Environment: real
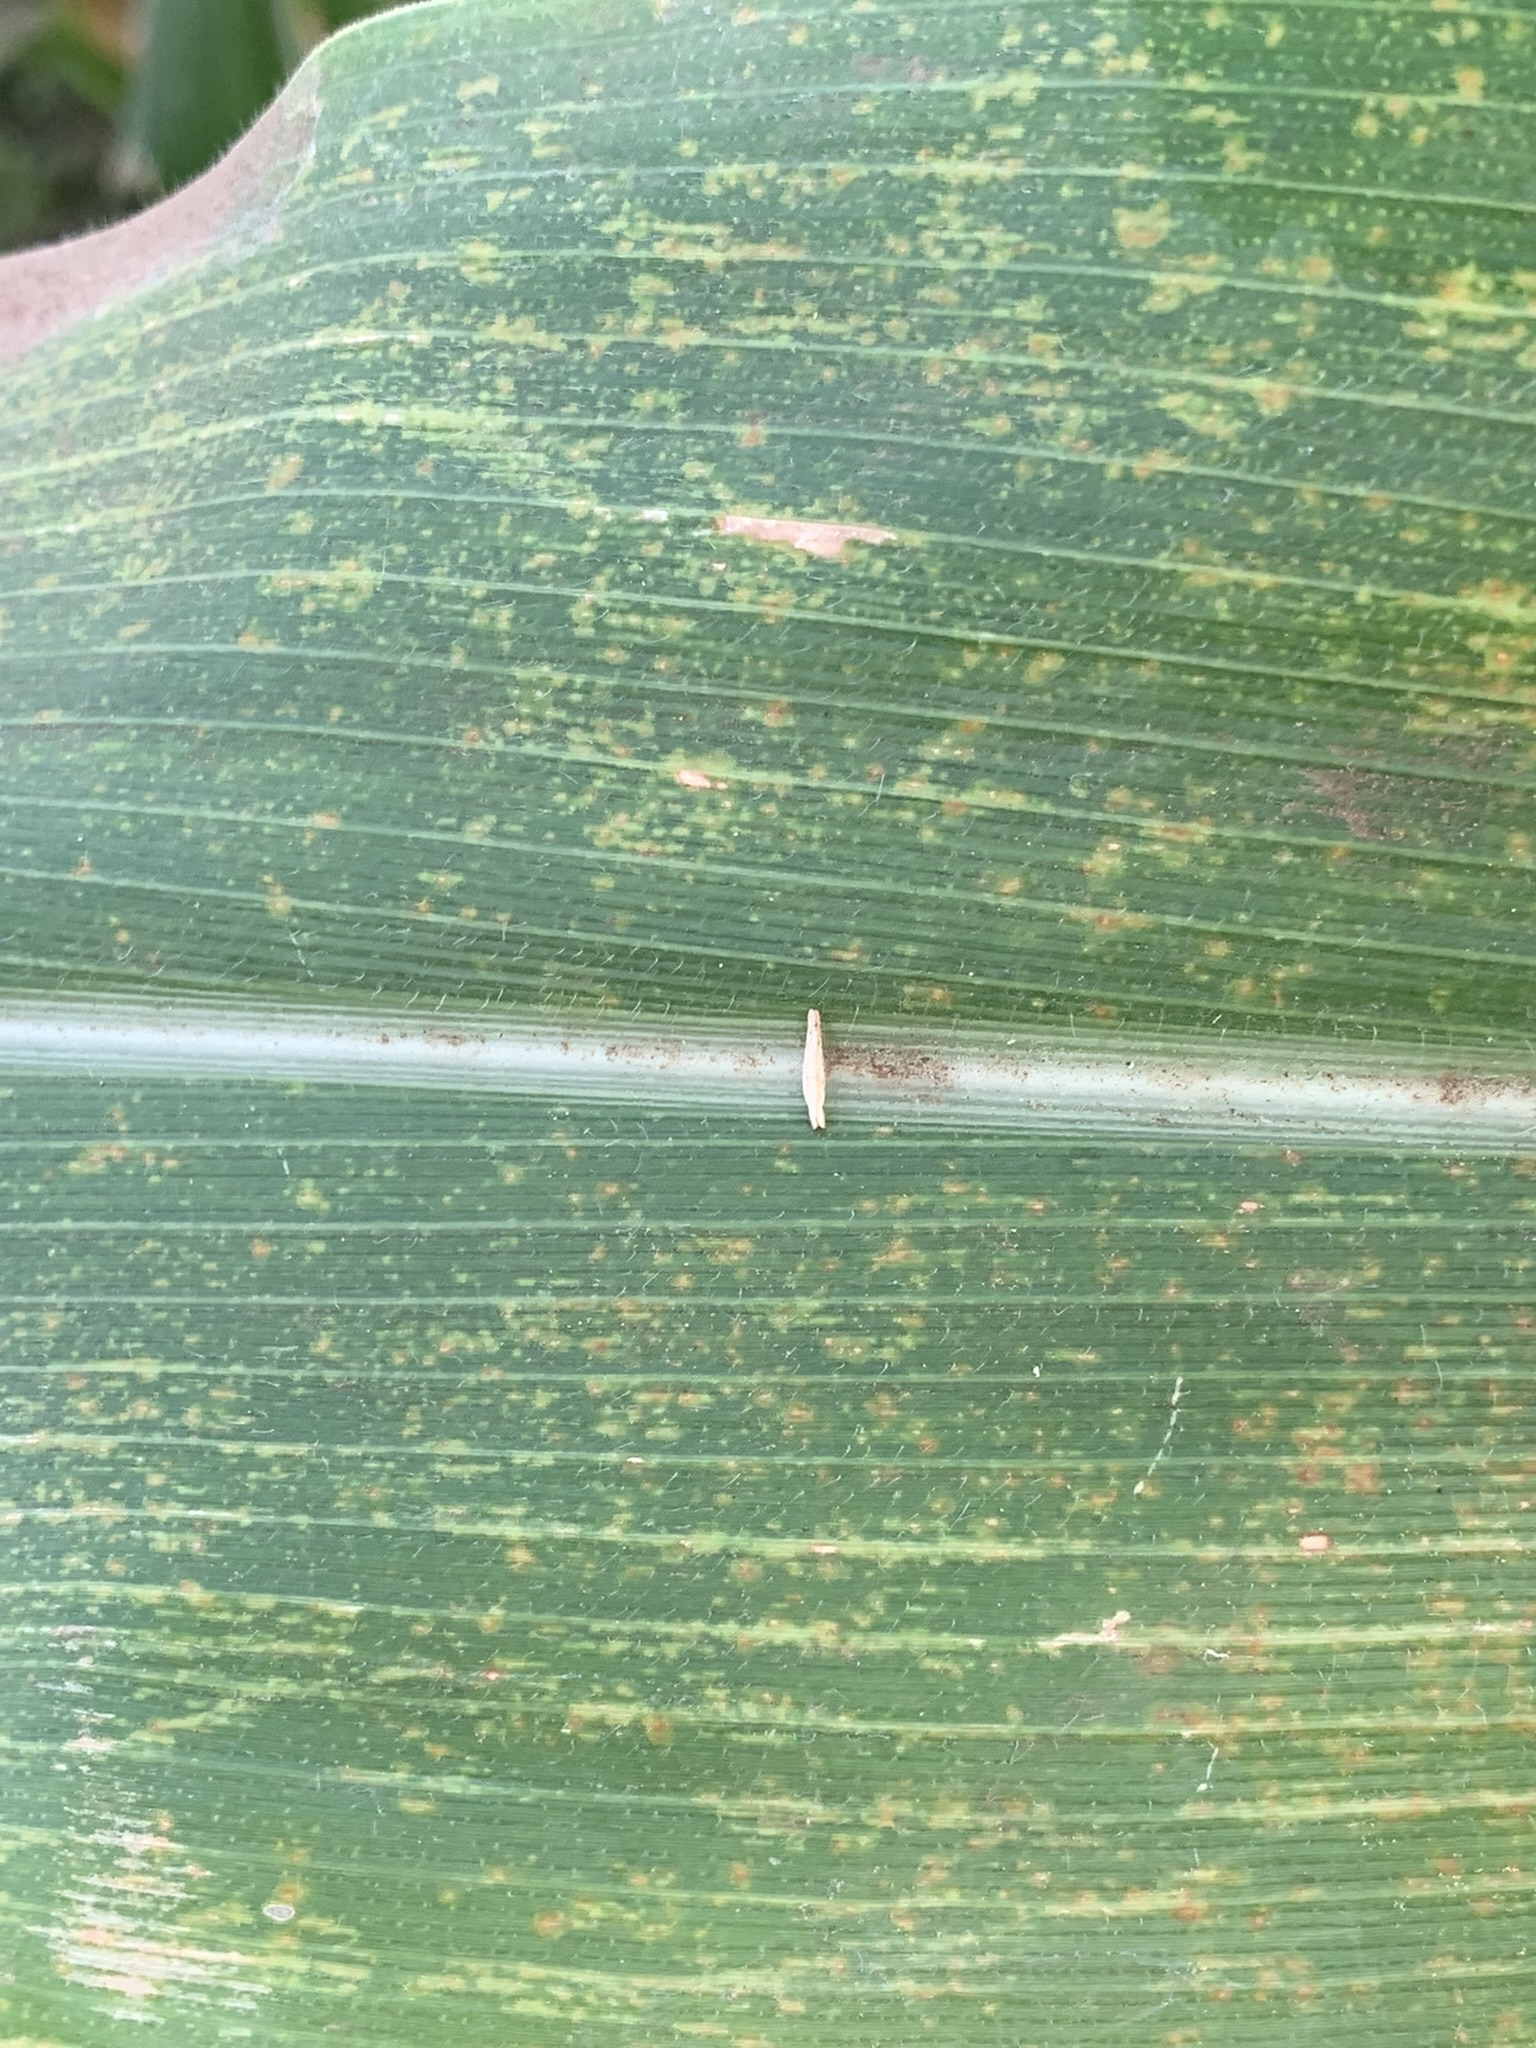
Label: lethal_necrosis